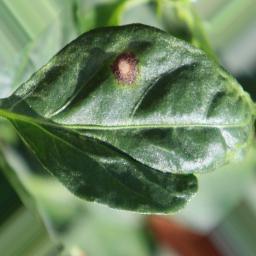
Label: cercospora